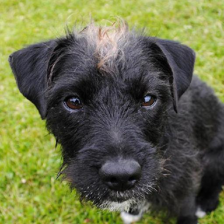
Label: animals